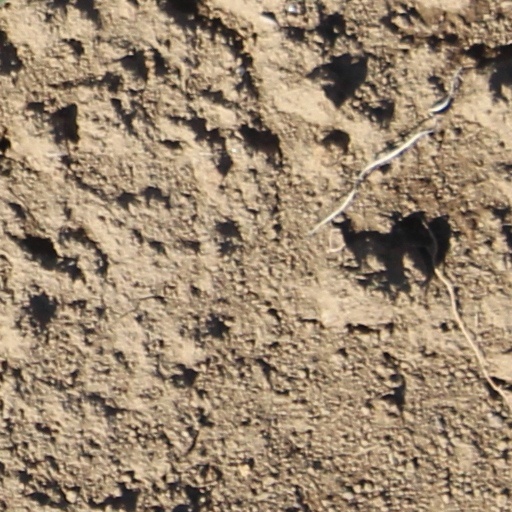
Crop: wheat